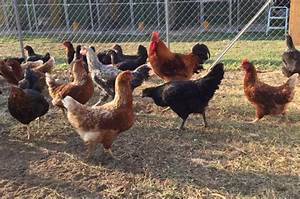
Label: gallina